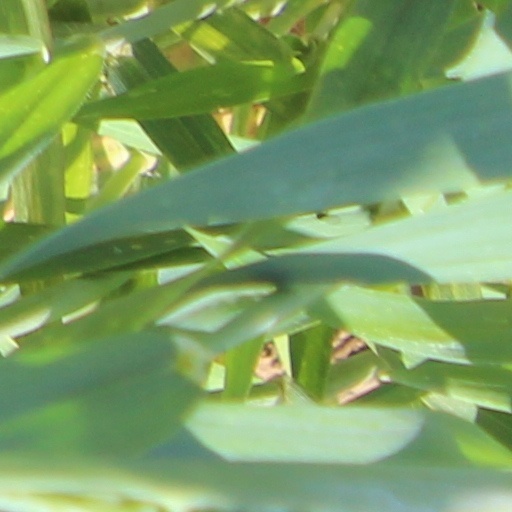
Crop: wheat